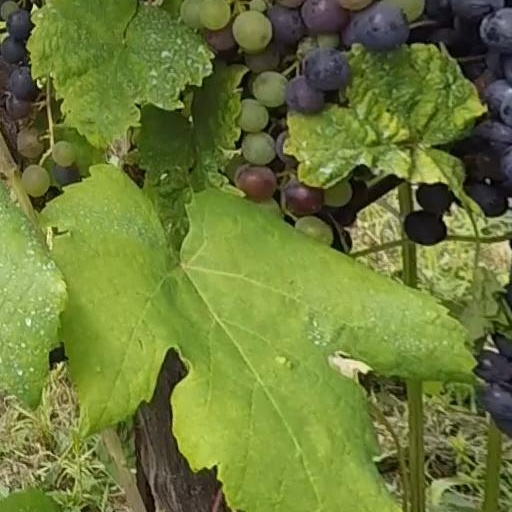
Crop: grape